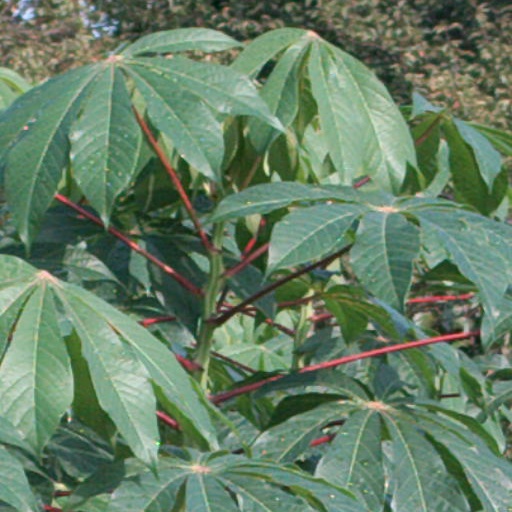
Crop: cassava